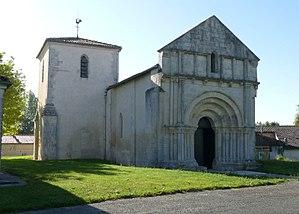
Eglise de Coulonges, Charente-Maritime, France
Cet article recense une partie des monuments historiques de la Charente-Maritime, en France.
Coulonges est une commune du Sud-Ouest de la France située dans le département de la Charente-Maritime.